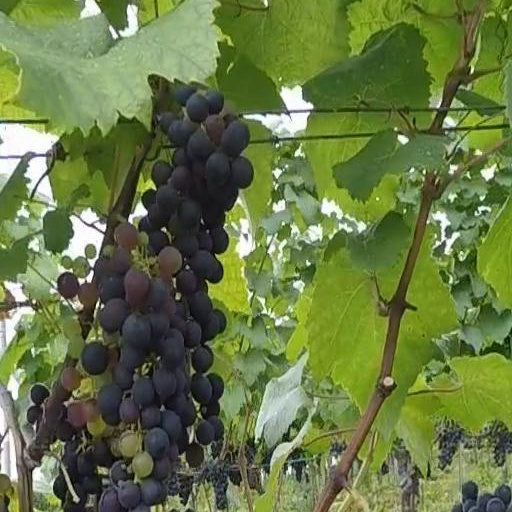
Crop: grape